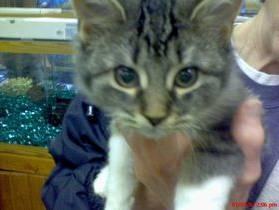
cat